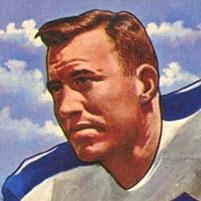
Age: 28